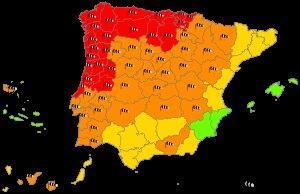
La tempête Xynthia est une dépression météorologique majeure ayant frappé plusieurs pays européens entre le 26 février et le 1ᵉʳ mars 2010, causant un épisode de vents violents. Le système, en provenance des régions subtropicales mais de type frontal, a principalement touché l'Espagne, le Portugal, la France, la Belgique, le Luxembourg, l'Allemagne et dans une moindre mesure, le Royaume-Uni, la Scandinavie et les pays bordant la mer Baltique.